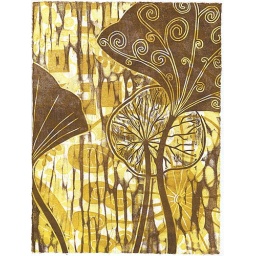
8&amp;quot;x11&amp;quot; pale yellow, golden yellow followed by a rich warm brown on hand torn Japanese mulberry paper.